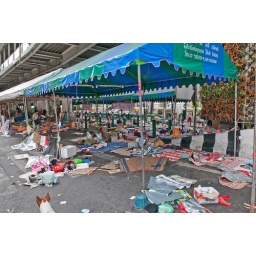
Destruction and chaos is visible everywhere in our neighborhood after the violent end of the red shirt protests